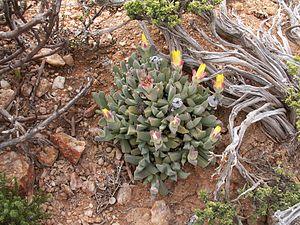
Odontophorus angustifolius L.Bolus , Richtersveld Parc National, Commune Richtersveld, Cap-du-Nord, d'Afrique du Sud Galego: Odontophorus angustifolius L.Bolus , Richtersveld N.P., Concello Richtersveld, , Sudáfrica Magyar: Odontophorus angustifolius L.Bolus , Richtersveld, Nemzeti park, Dél-afrikai Köztársaság Italiano: Odontophorus angustifolius L.Bolus , Richtersveld Parco Nazionale, Comune Richtersveld, Capo Settentrionale/Northern Cape, Sudafrica Lëtzebuergesch: Odontophorus angustifolius L.Bolus , Richtersveld Nationalpark, Nordkaap, Südafrika Lietuvių: Odontophorus angustifolius L.Bolus , Richtersveld, Šiaurės Kapas, Pietų Afrikos Respublikos
Odontophorus N.E.Br. est un genre de plante de la famille des Aizoaceae.